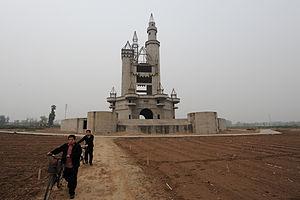
Wonderland est un projet abandonné de construction d'un parc de loisirs à Chenzhuang, dans la ville de Nankou, dans le district de Changping en république populaire de Chine à environ 32 kilomètres de Pékin.